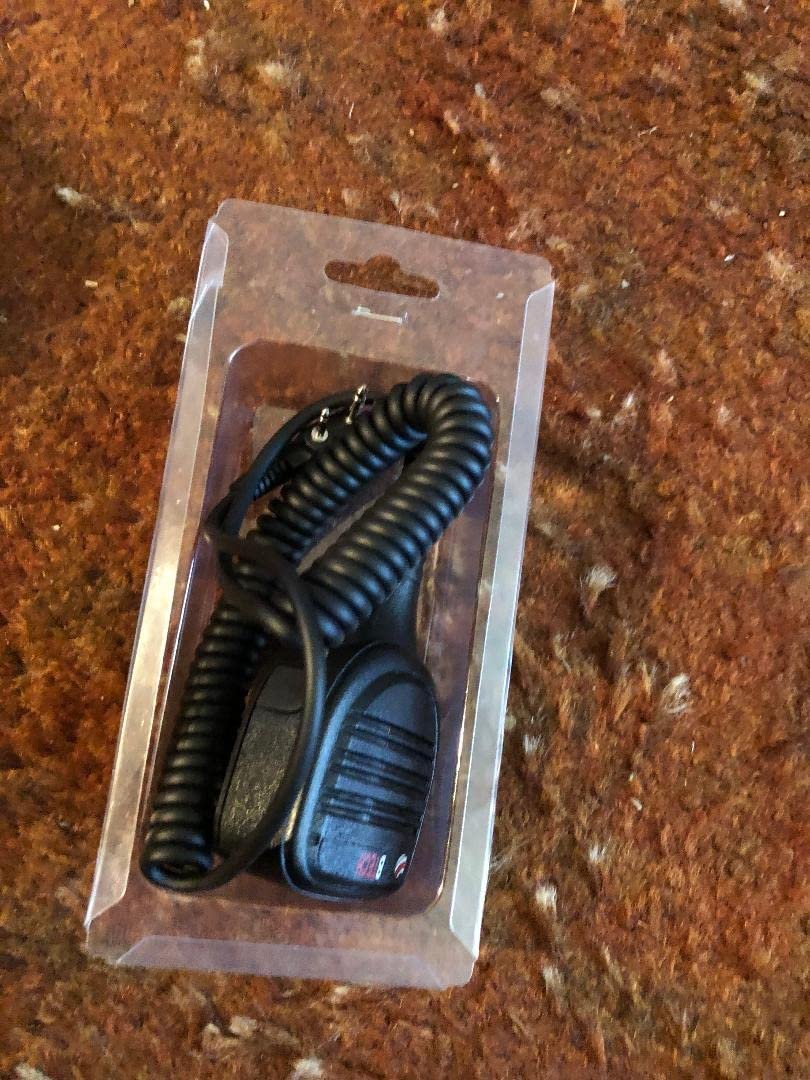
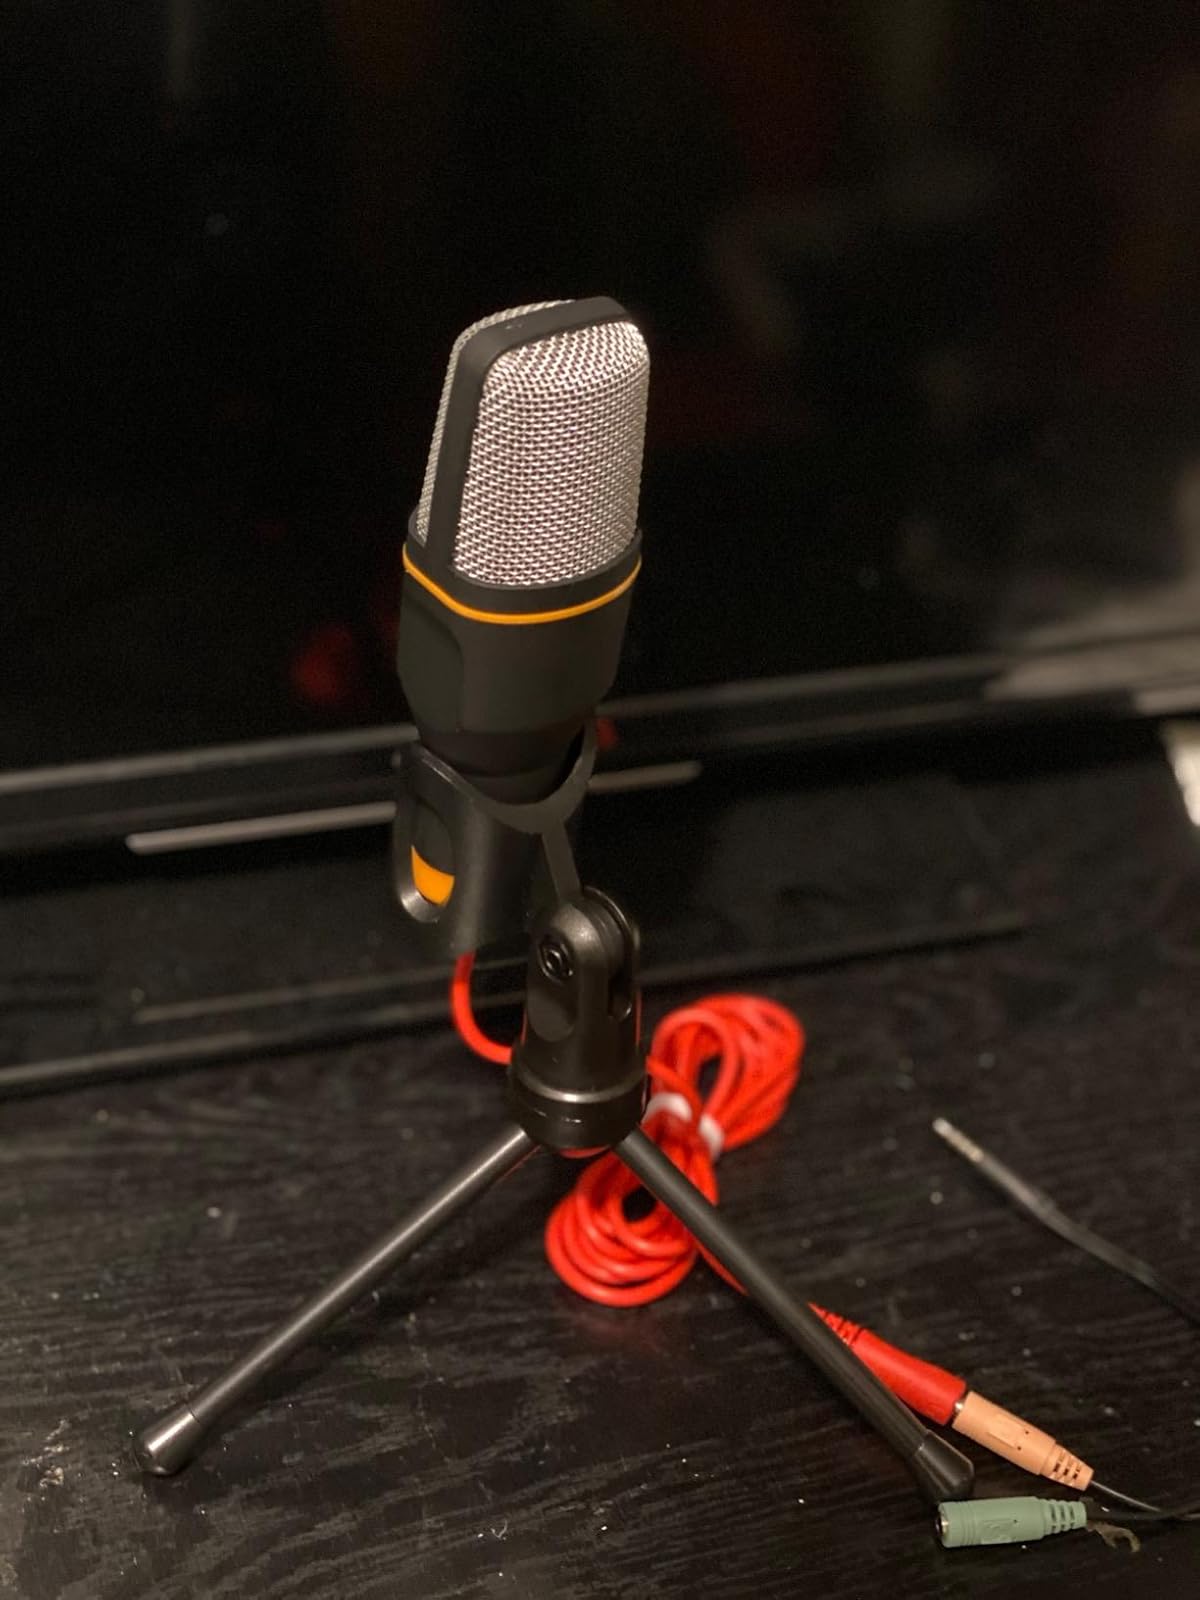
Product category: microphone
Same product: no